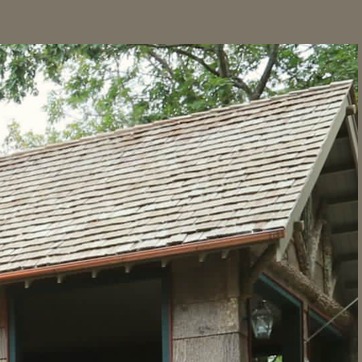
Material: other